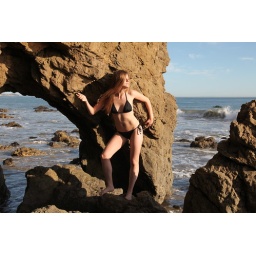
Photoshoot of a pretty model with long blonde hair and blue eyes in a black bikini.